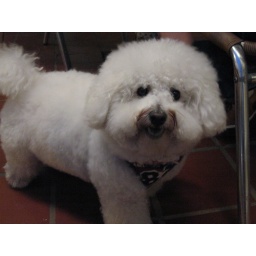
A cute dog we meet in the restaurant.